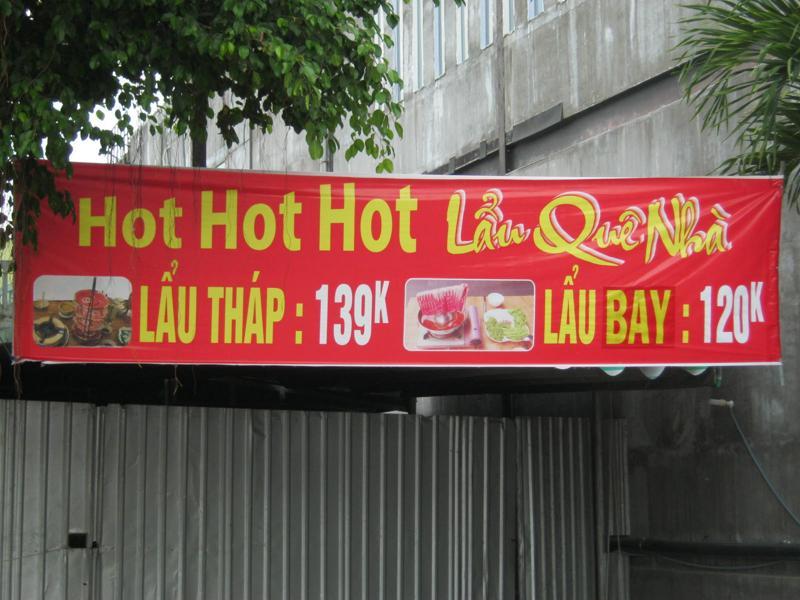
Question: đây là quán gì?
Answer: đây là quán lẩu